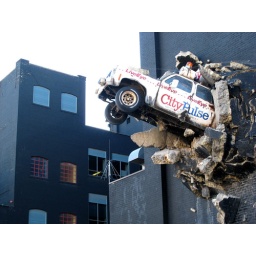
City TV truck in the wall in Toronto